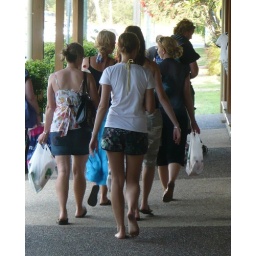
This girl left her shoes at the neighbouring town and came by bus completely barefoot